Murray Lincoln

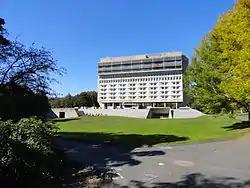
Murray D. Lincoln Campus Center at the University of Massachusetts

Lincoln was first executive vice president of Ohio Farm Bureau, a founder of Farm Bureau Mutual Automobile Insurance Company (now Nationwide Insurance) and was elected president of the companies in 1939. He served until his retirement in 1964.